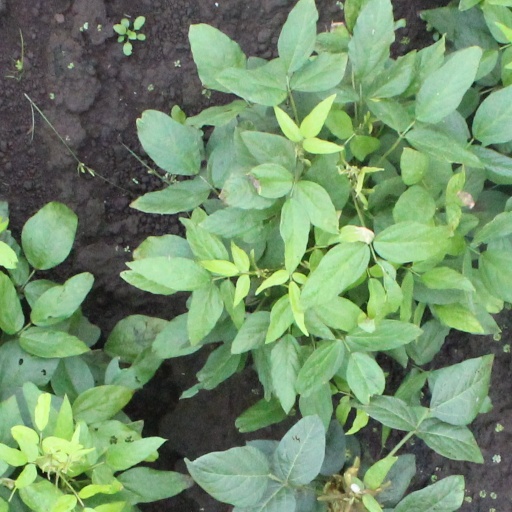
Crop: soybean